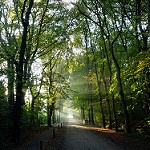
Scene: Outdoor